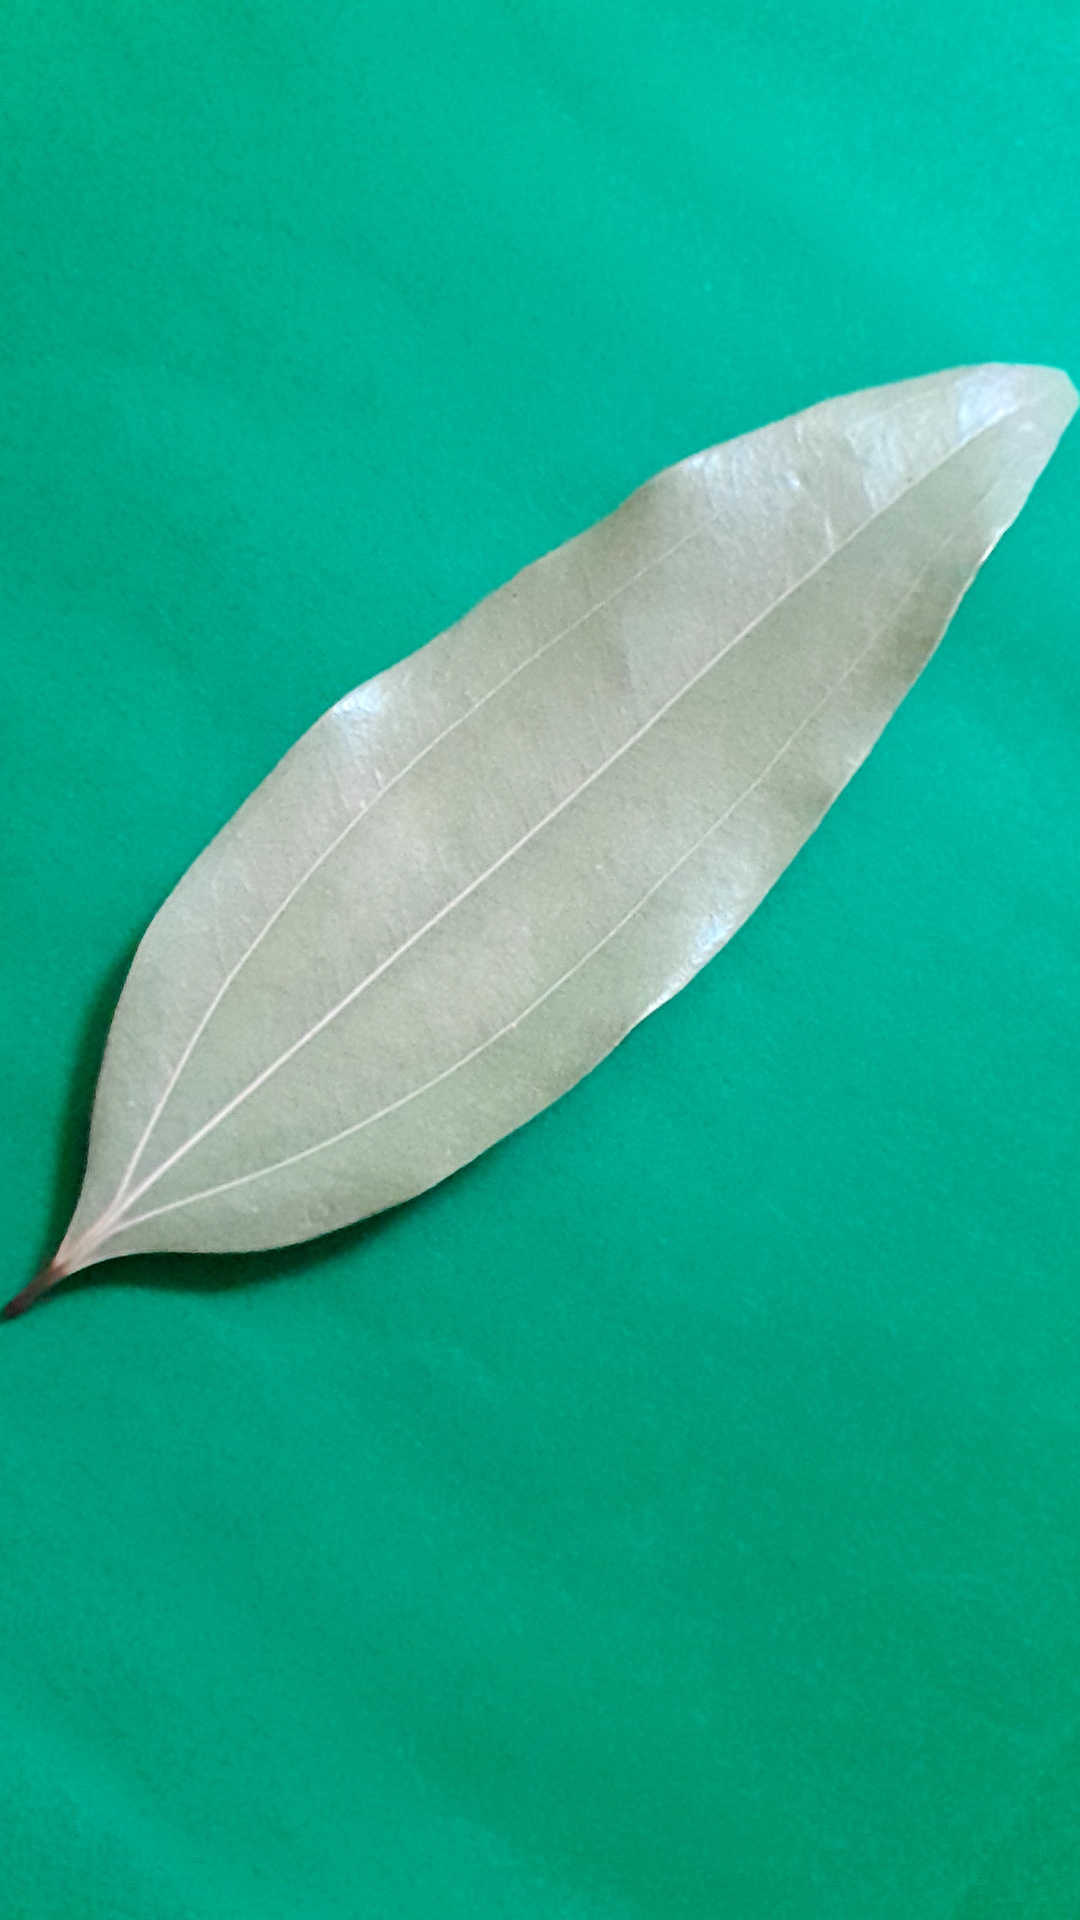
Label: Dry Leaf